Bird visual acuity rendering: 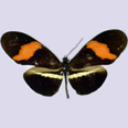
Butterfly visual acuity rendering: 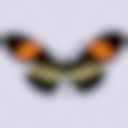
Species: erato
Subspecies: petiverana
Sex: male
View: dorsal
Hybrid status: valid subspecies
Locality: San Ramon NIC ZE
Coordinates: 14.667, -84.683